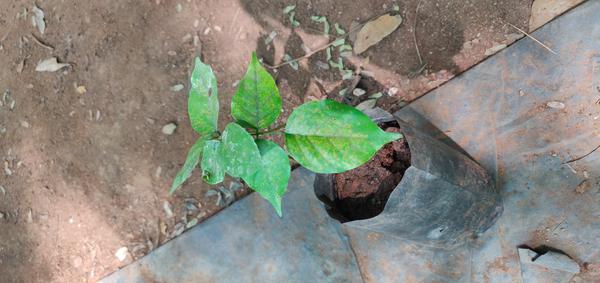
Plant: Honge